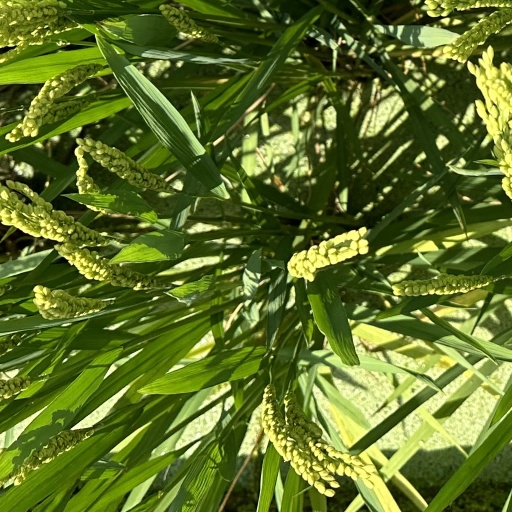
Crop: rice